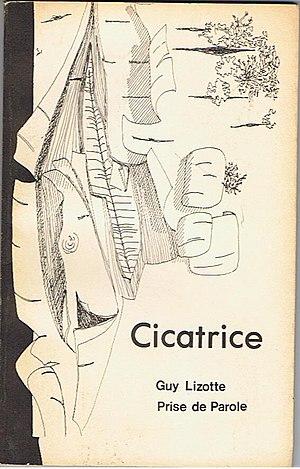
couverture de Cicatrice illustré par Laurent L Vaillancourt
Guy Lizotte, né le 12 février 1953 à Opasatika et décédé le 21 avril 2001, est un poète franco-ontarien.